Abi and Rabi

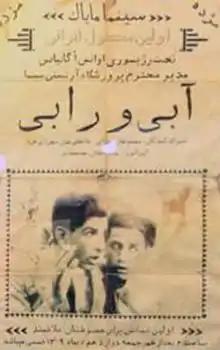

Abi and Rabi ( "Abi-o-Rabi") is a 1930 Iranian silent comedy film and also first silent feature film in the history of Iranian cinema directed by Ovanes Ohanian and starring Ovanes Ohanian, Mohammad Khan Zarrabi, Gholamali Khan Sohrabi Fard, Mohammd Ali Ghotbi and Amir Arjmand.